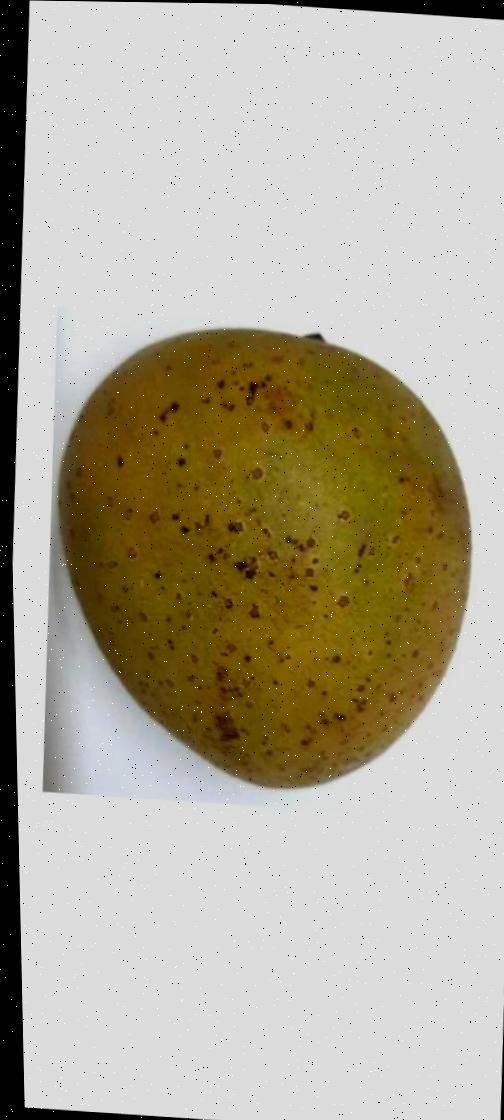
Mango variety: Gourmoti